Travelers of a Hundred Ages

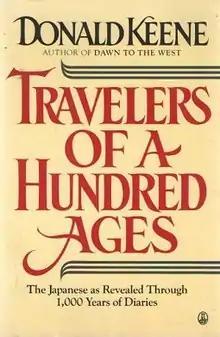
First edition

Travelers of a Hundred Ages is a nonfiction work on the literary form of Japanese diaries by Donald Keene, who writes in his Introduction that he was introduced to Japanese diaries during his work as a translator for the United States in World War II when he was assigned to translate captured diaries of soldiers; he found them moving enough that he continued to study that genre. Keene's book takes the form of self-contained long chapters (originally published as independent essays in Japanese in "Asahi Shimbun") that deal with a single diary, each of which is valuable in its own right as a literary work This treatment is especially apparent when Keene writes of Matsuo Bashō's travel diaries, such as "The Narrow Road to the North", or provides a window into an author's life, such as in the case of Fujiwara no Teika's "Meigetsuki" ("Chronicle of the Clear Moon").